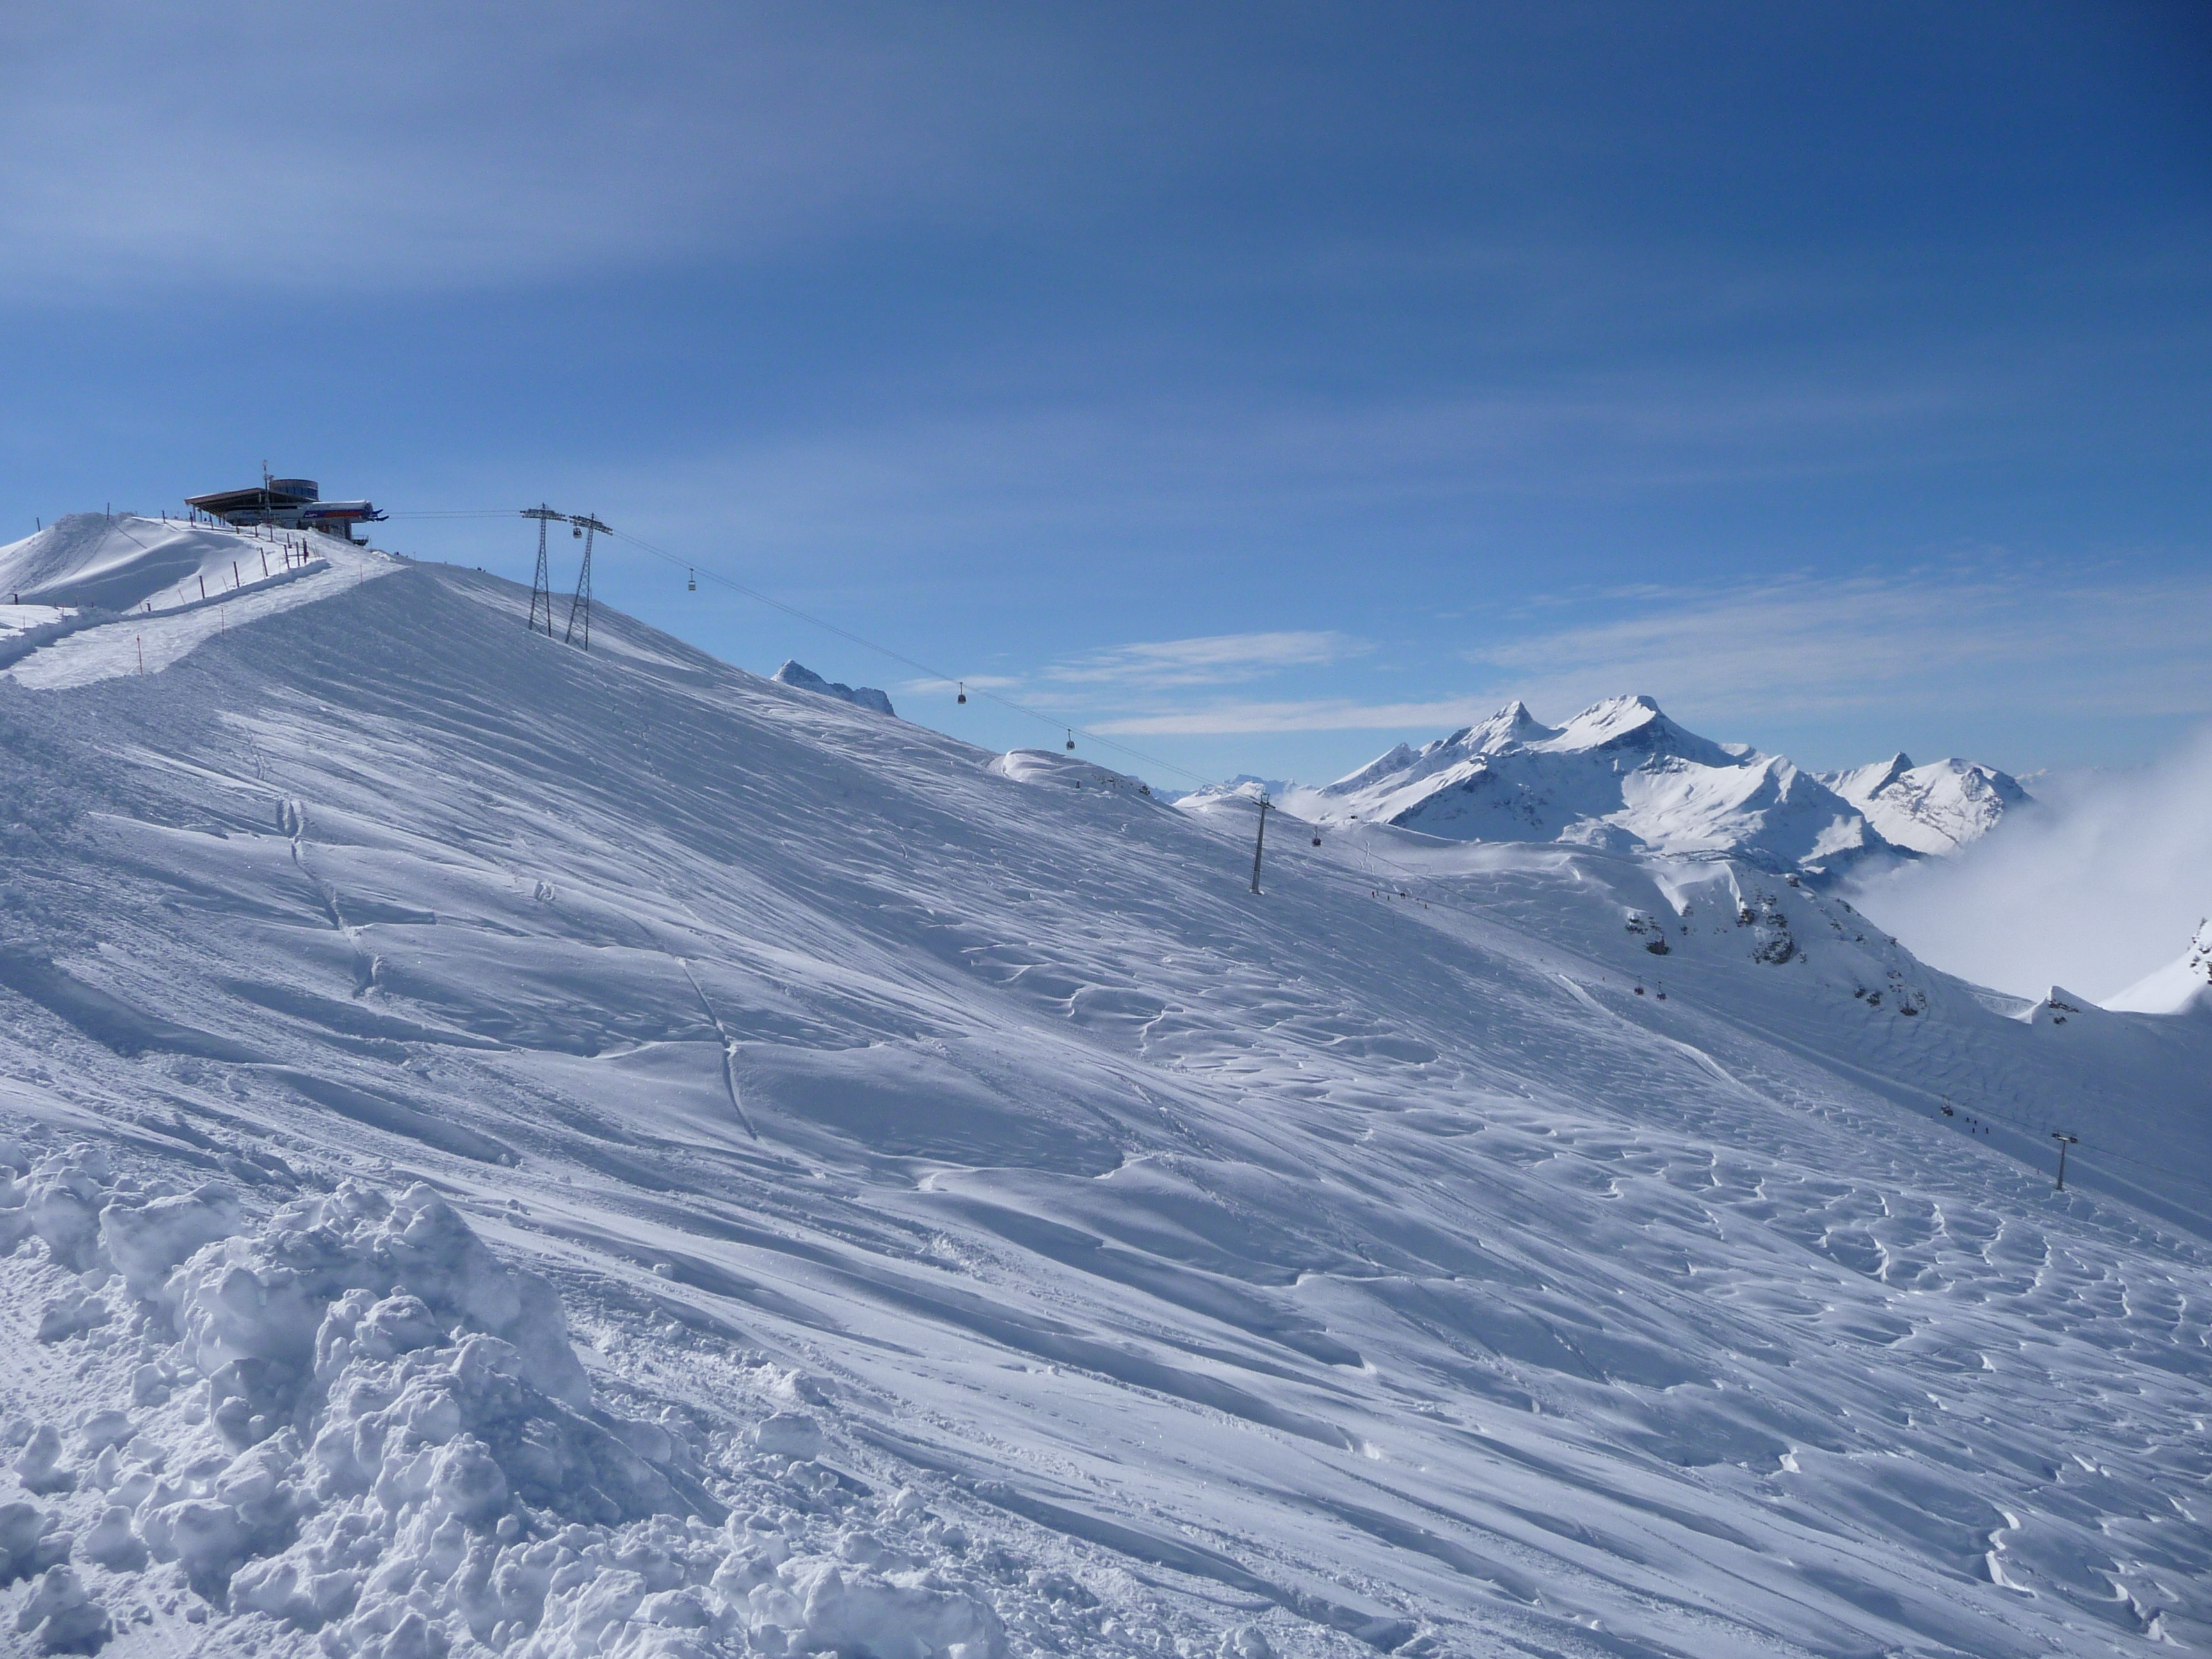
mountain, snow, winter, mountain range, weather, arctic, skiing, season, ridge, summit, winter sport, sports, resort, mountains, alps, ski, plateau, piste, landform, ski touring, ski mountaineering, ski equipment, mountainous landforms, geological phenomenon